Membrane potential

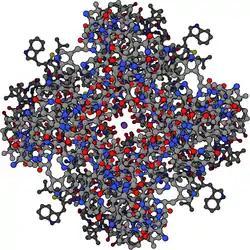
Schematic stick diagram of a tetrameric potassium channel where each of the monomeric subunits is symmetrically arranged around a central ion conduction pore. The pore axis is displayed perpendicular to the screen. Carbon, oxygen, and nitrogen atom are represented by grey, red, and blue spheres, respectively. A single potassium cation is depicted as a purple sphere in the center of the channel.

A channel may have several different states (corresponding to different conformations of the protein), but each such state is either open or closed. In general, closed states correspond either to a contraction of the pore—making it impassable to the ion—or to a separate part of the protein, stoppering the pore. For example, the voltage-dependent sodium channel undergoes "inactivation", in which a portion of the protein swings into the pore, sealing it. This inactivation shuts off the sodium current and plays a critical role in the action potential.